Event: Nepal Earthquake
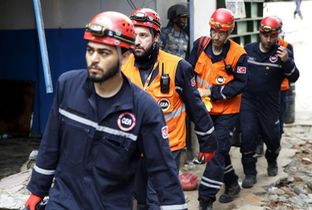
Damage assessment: damage